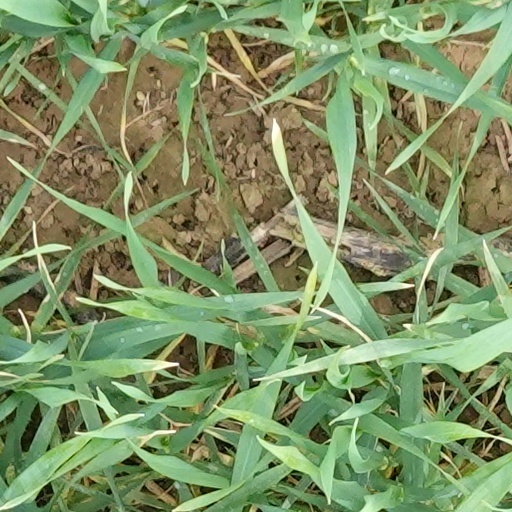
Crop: wheat